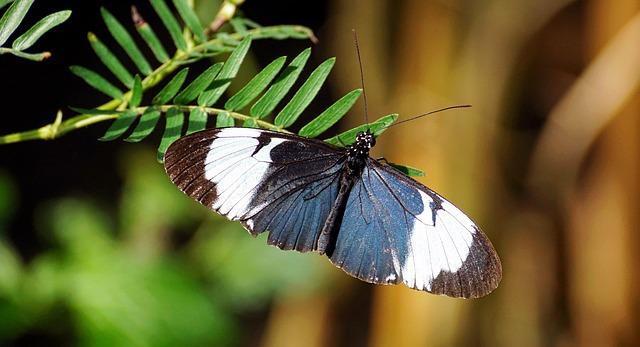
butterfly